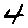
Label: 4